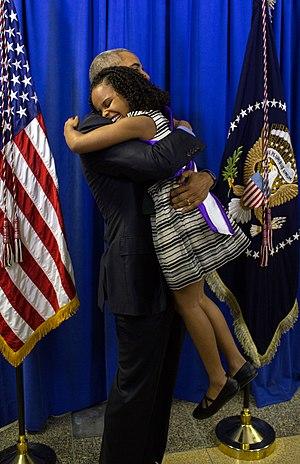
Amariyanna "Mari" Copeny, également connue comme Little Miss Flint, est une militante originaire de Flint, Michigan, surtout connue ses actions destinées à sensibiliser à la crise de l'eau de Flint et pour ses levées de fonds menées en faveur des enfants défavorisés.